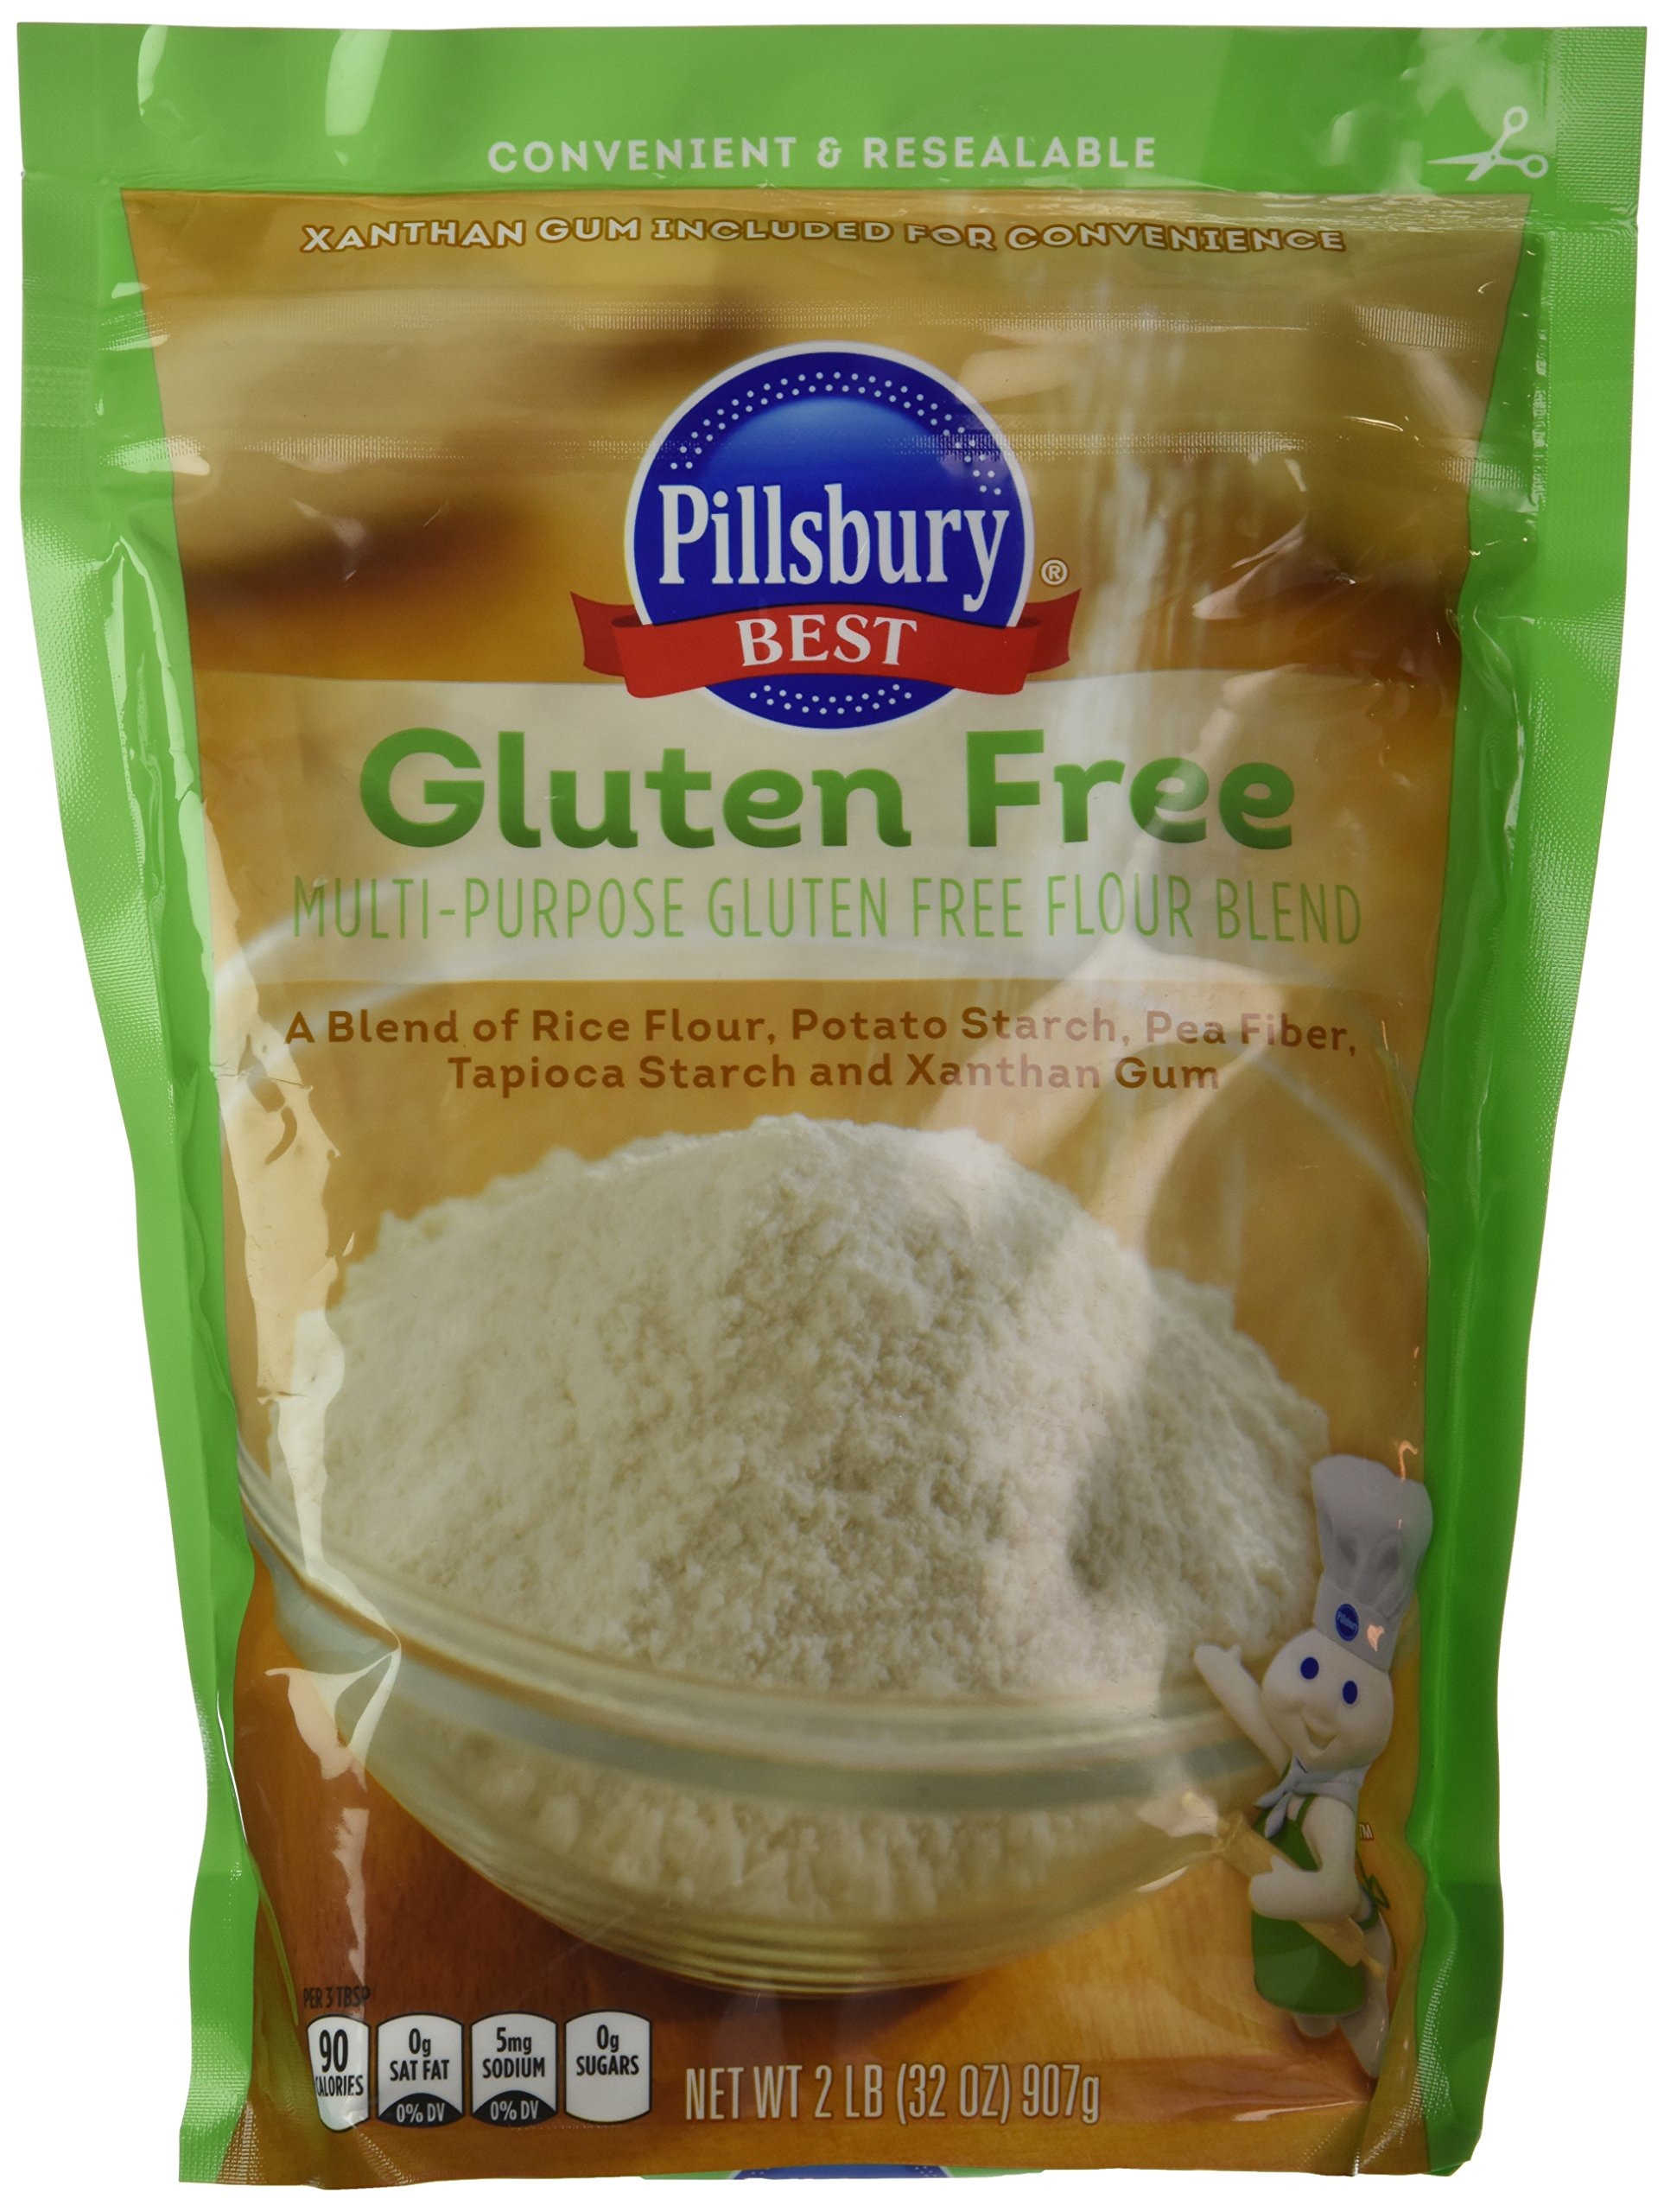
Item Name: Pillsbury Best Gluten Free Flour Blend Pack of 2
Value: 64.0
Unit: Ounce

Price: 8.34